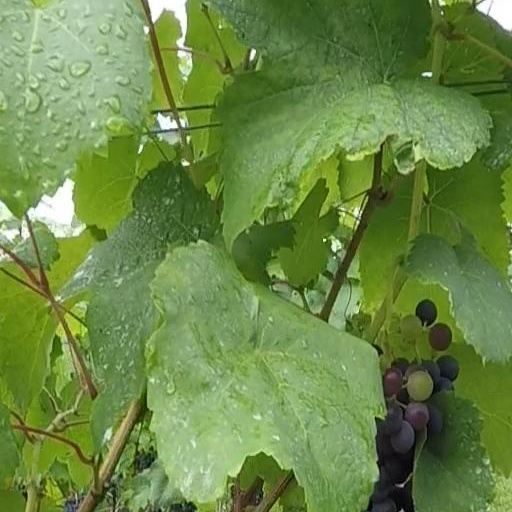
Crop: grape